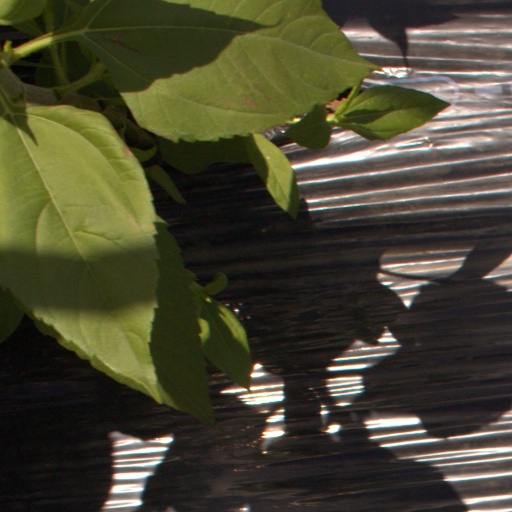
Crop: Jerusalem artichoke